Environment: real
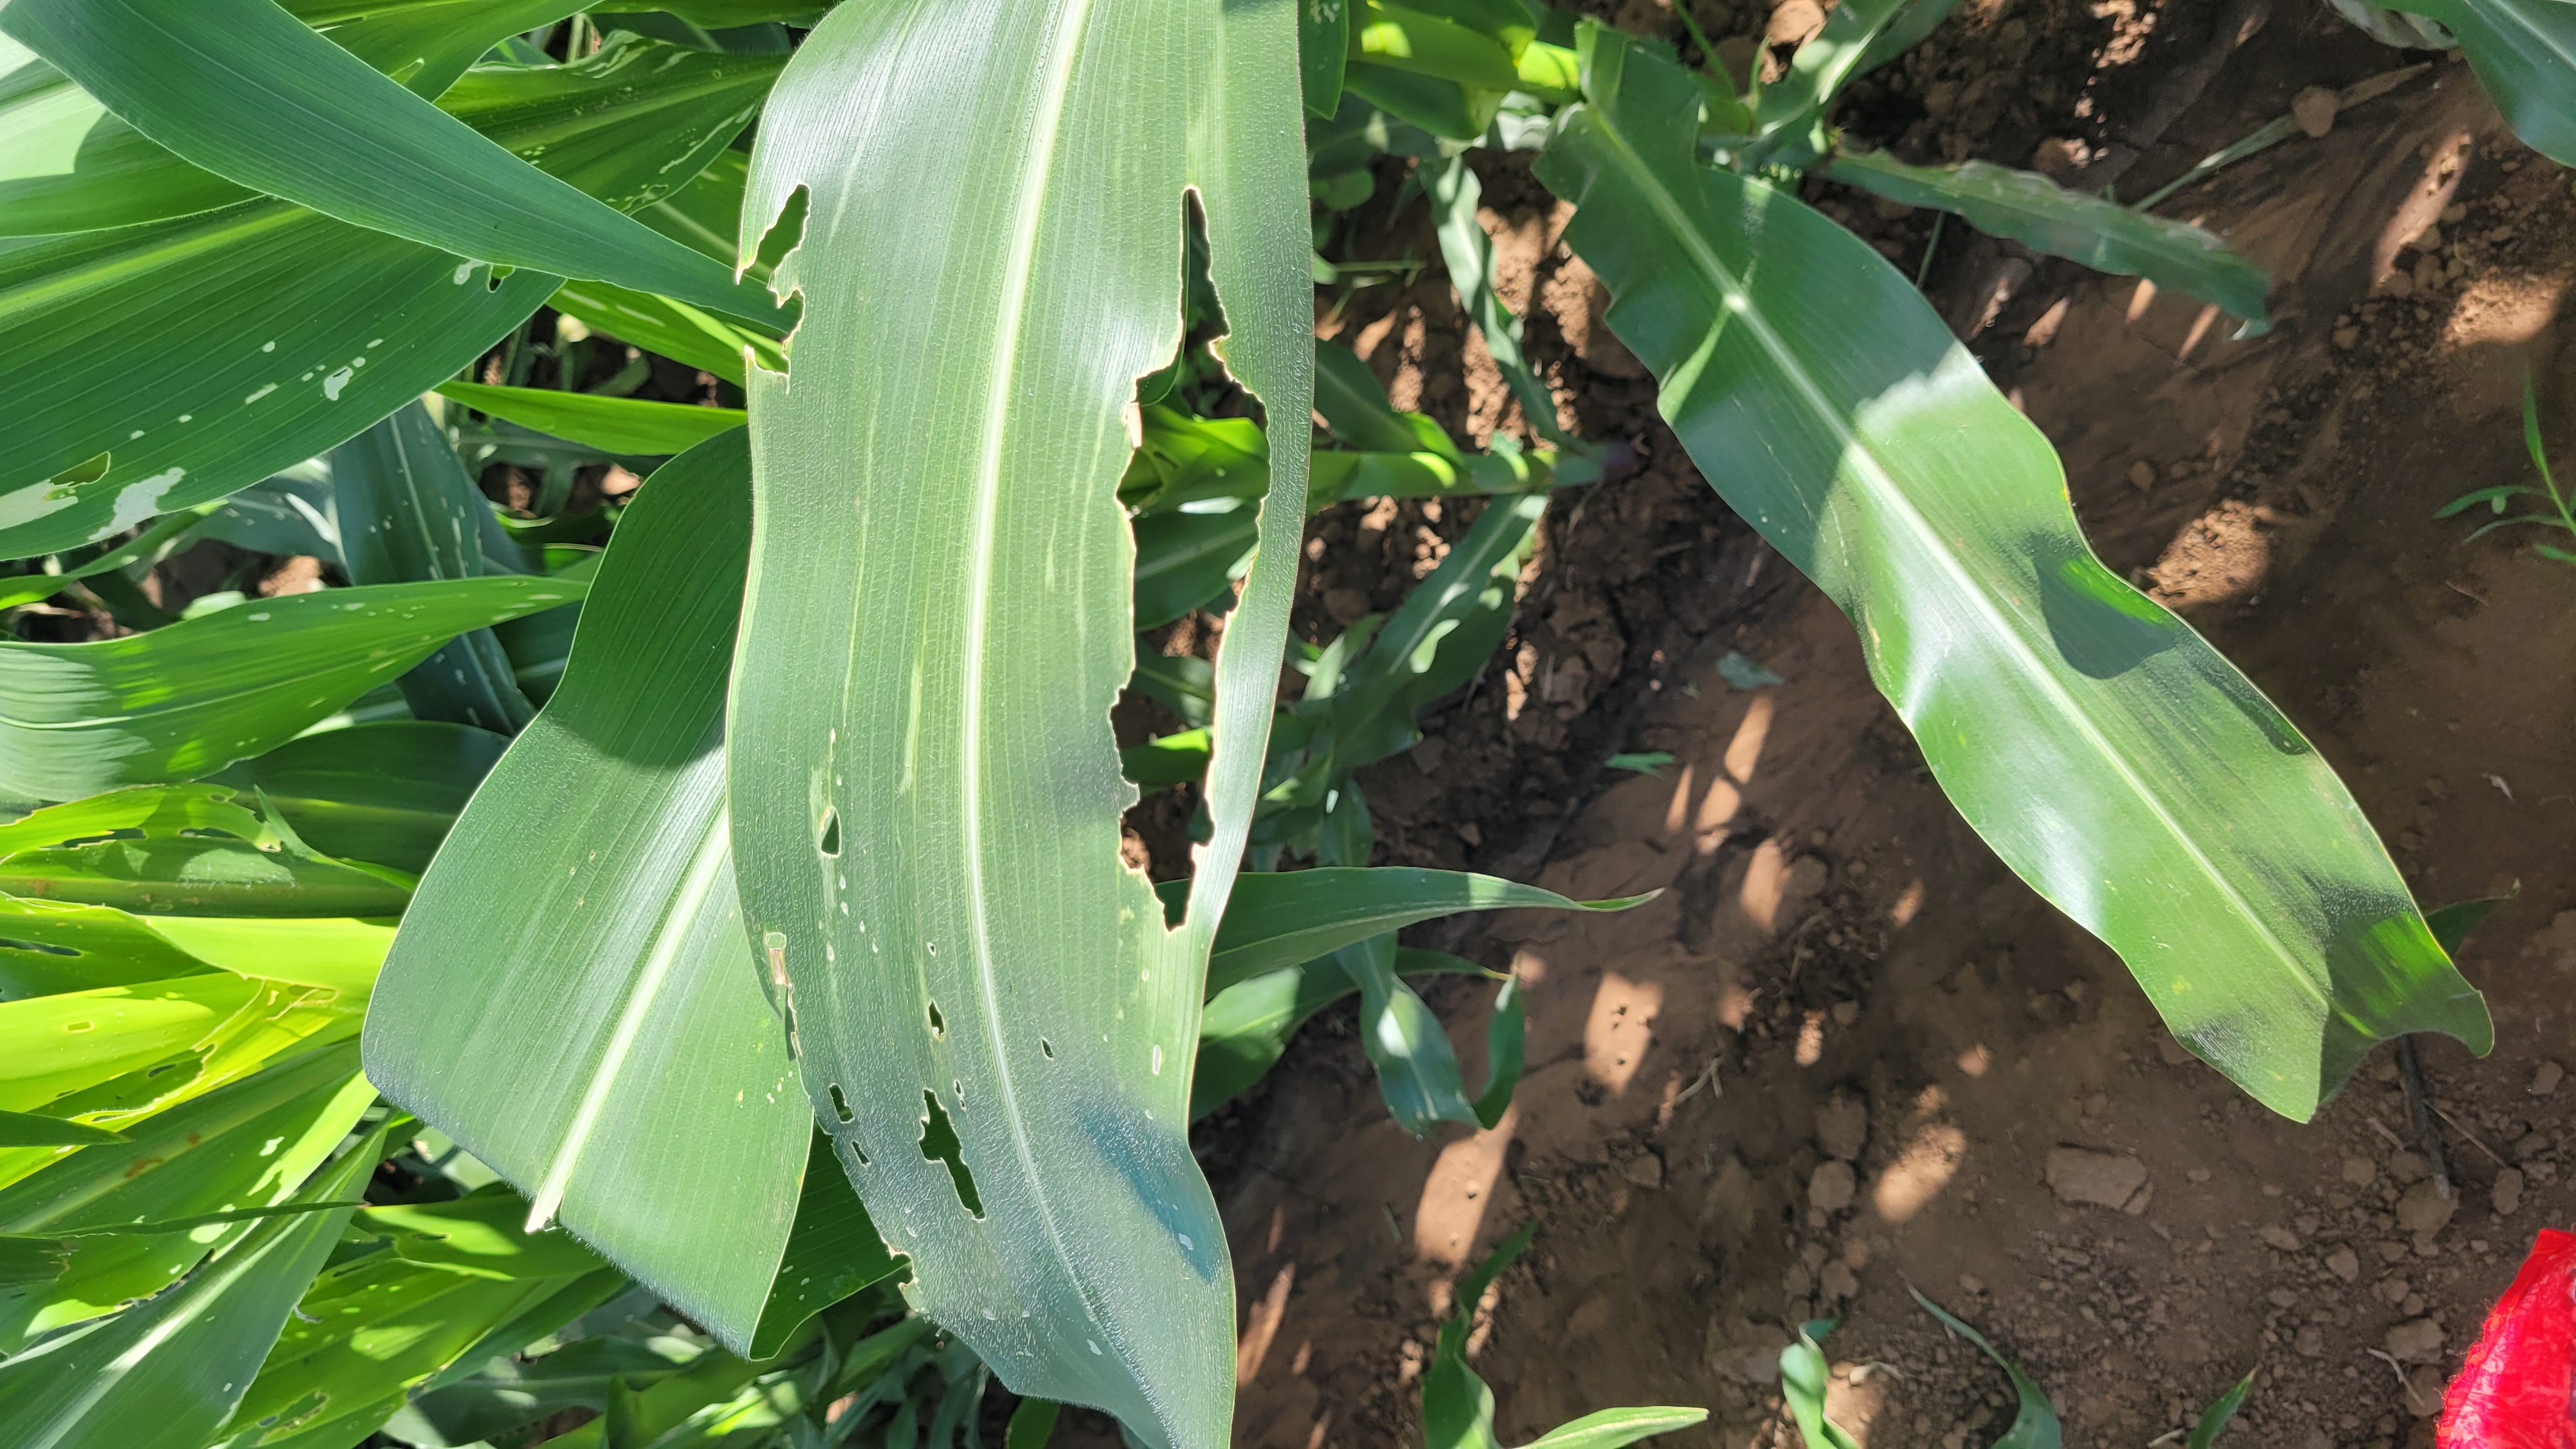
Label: fall_armyworm